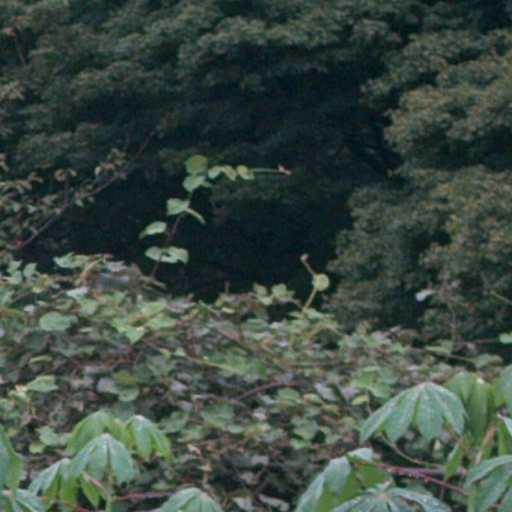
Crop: cassava